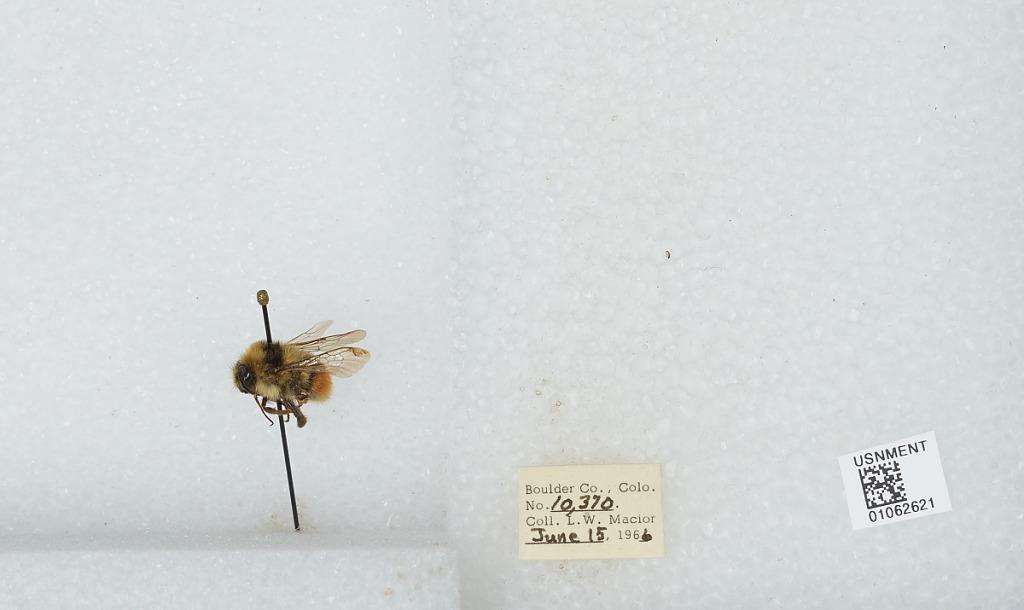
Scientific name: Bombus (Pyrobombus) bifarius Cresson
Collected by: L. Macior
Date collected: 1966-6-15
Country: United States
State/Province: Colorado
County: Boulder
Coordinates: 40.0017, -105.308